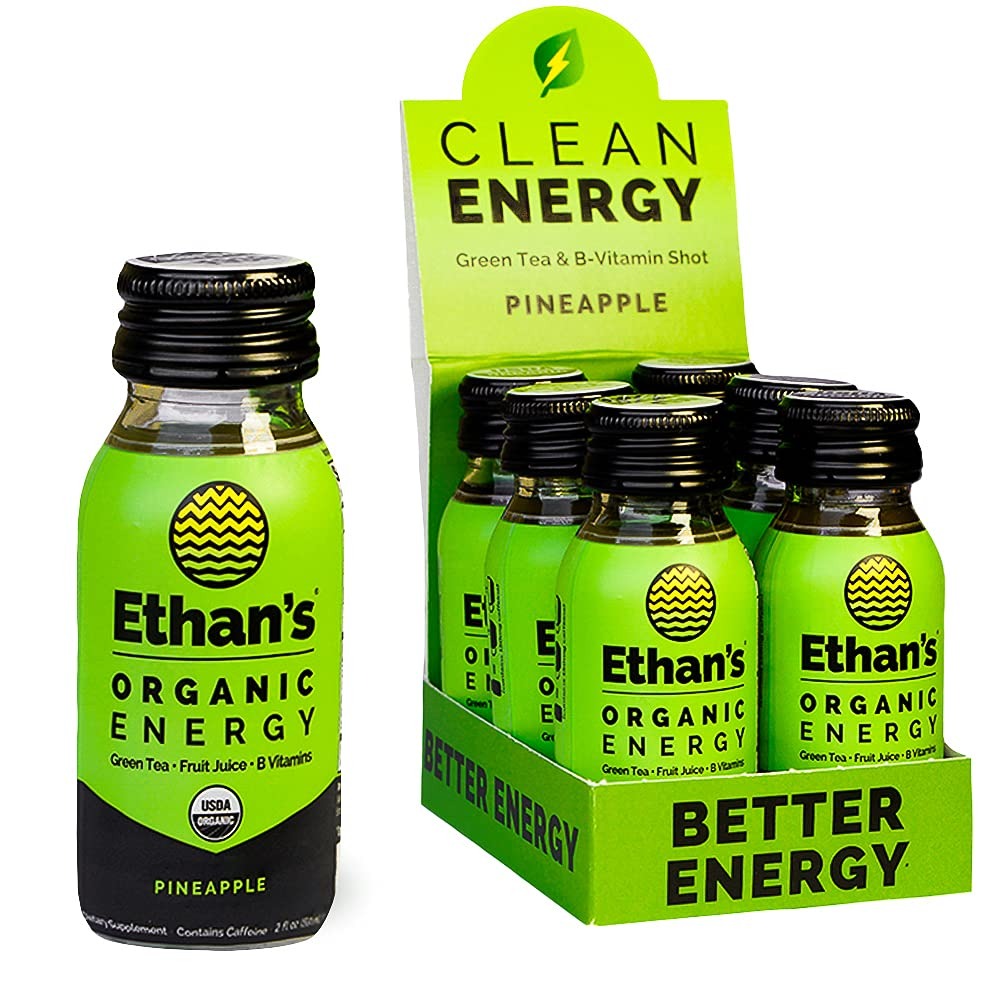
Item Name: ETHANS Organic Pineapple Aloe Energy Shots 6 Pack, 2 FZ
Bullet Point 1: Organic Ingredients: Made with organic pineapple and aloe vera for a natural energy boost
Bullet Point 2: Caffeine-Free: Contains no caffeine to promote a natural energy boost
Bullet Point 3: Fast Acting Energy: Provides an instant energy boost with natural ingredients
Bullet Point 4: Kosher and Vegan: Suitable for vegetarians and vegans
Bullet Point 5: Trusted Brand: Ethan's is a trusted brand for organic and natural energy drinks
Product Description: Supplements
Value: 12.0
Unit: Fl Oz

Price: 37.99